Bawarchi

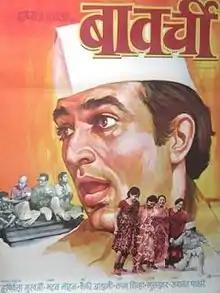
Promotional Poster

Bawarchi (translation: "The Chef") is a 1972 Indian Hindi-language musical comedy drama film directed by Hrishikesh Mukherjee and produced by Mukherjee himself along with N.C. Sippy and Romu N. Sippy. Released in India on 7 July 1972, the film stars an ensemble cast of Rajesh Khanna, Jaya Bhaduri, Asrani, Harindranath Chattopadhyay, A.K. Hangal, Durga Khote, Manisha, Kali Banerjee, Usha Kiran and Raju Shrestha. The film was ranked the eight highest-grossing film of the year 1972. In an interview, Khanna quoted "In "Bawarchi", I did exactly the opposite of what Hrishida had made me do in "Anand" (1971). He allowed me to interpret the role and perform my way. I had done enough intense roles, and "Bawarchi" gave me the opportunity to interpret and perform the role the way I wanted. So I let myself go."